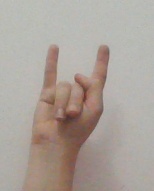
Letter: la